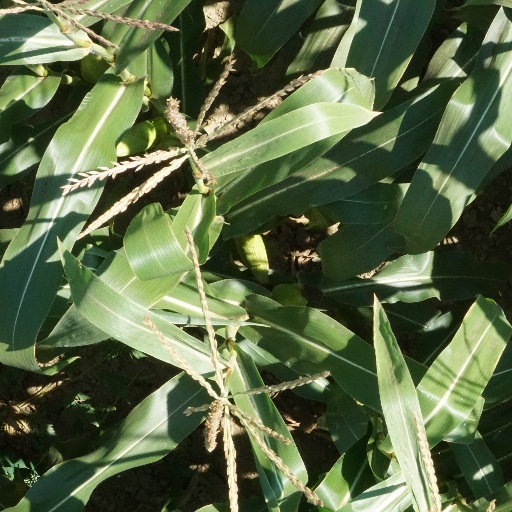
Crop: maize; corn